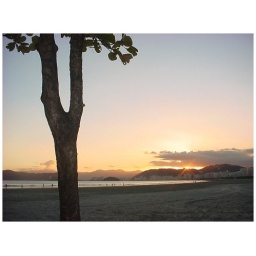
A tree on the beach as the Sun goes down in Santos, Brazil.